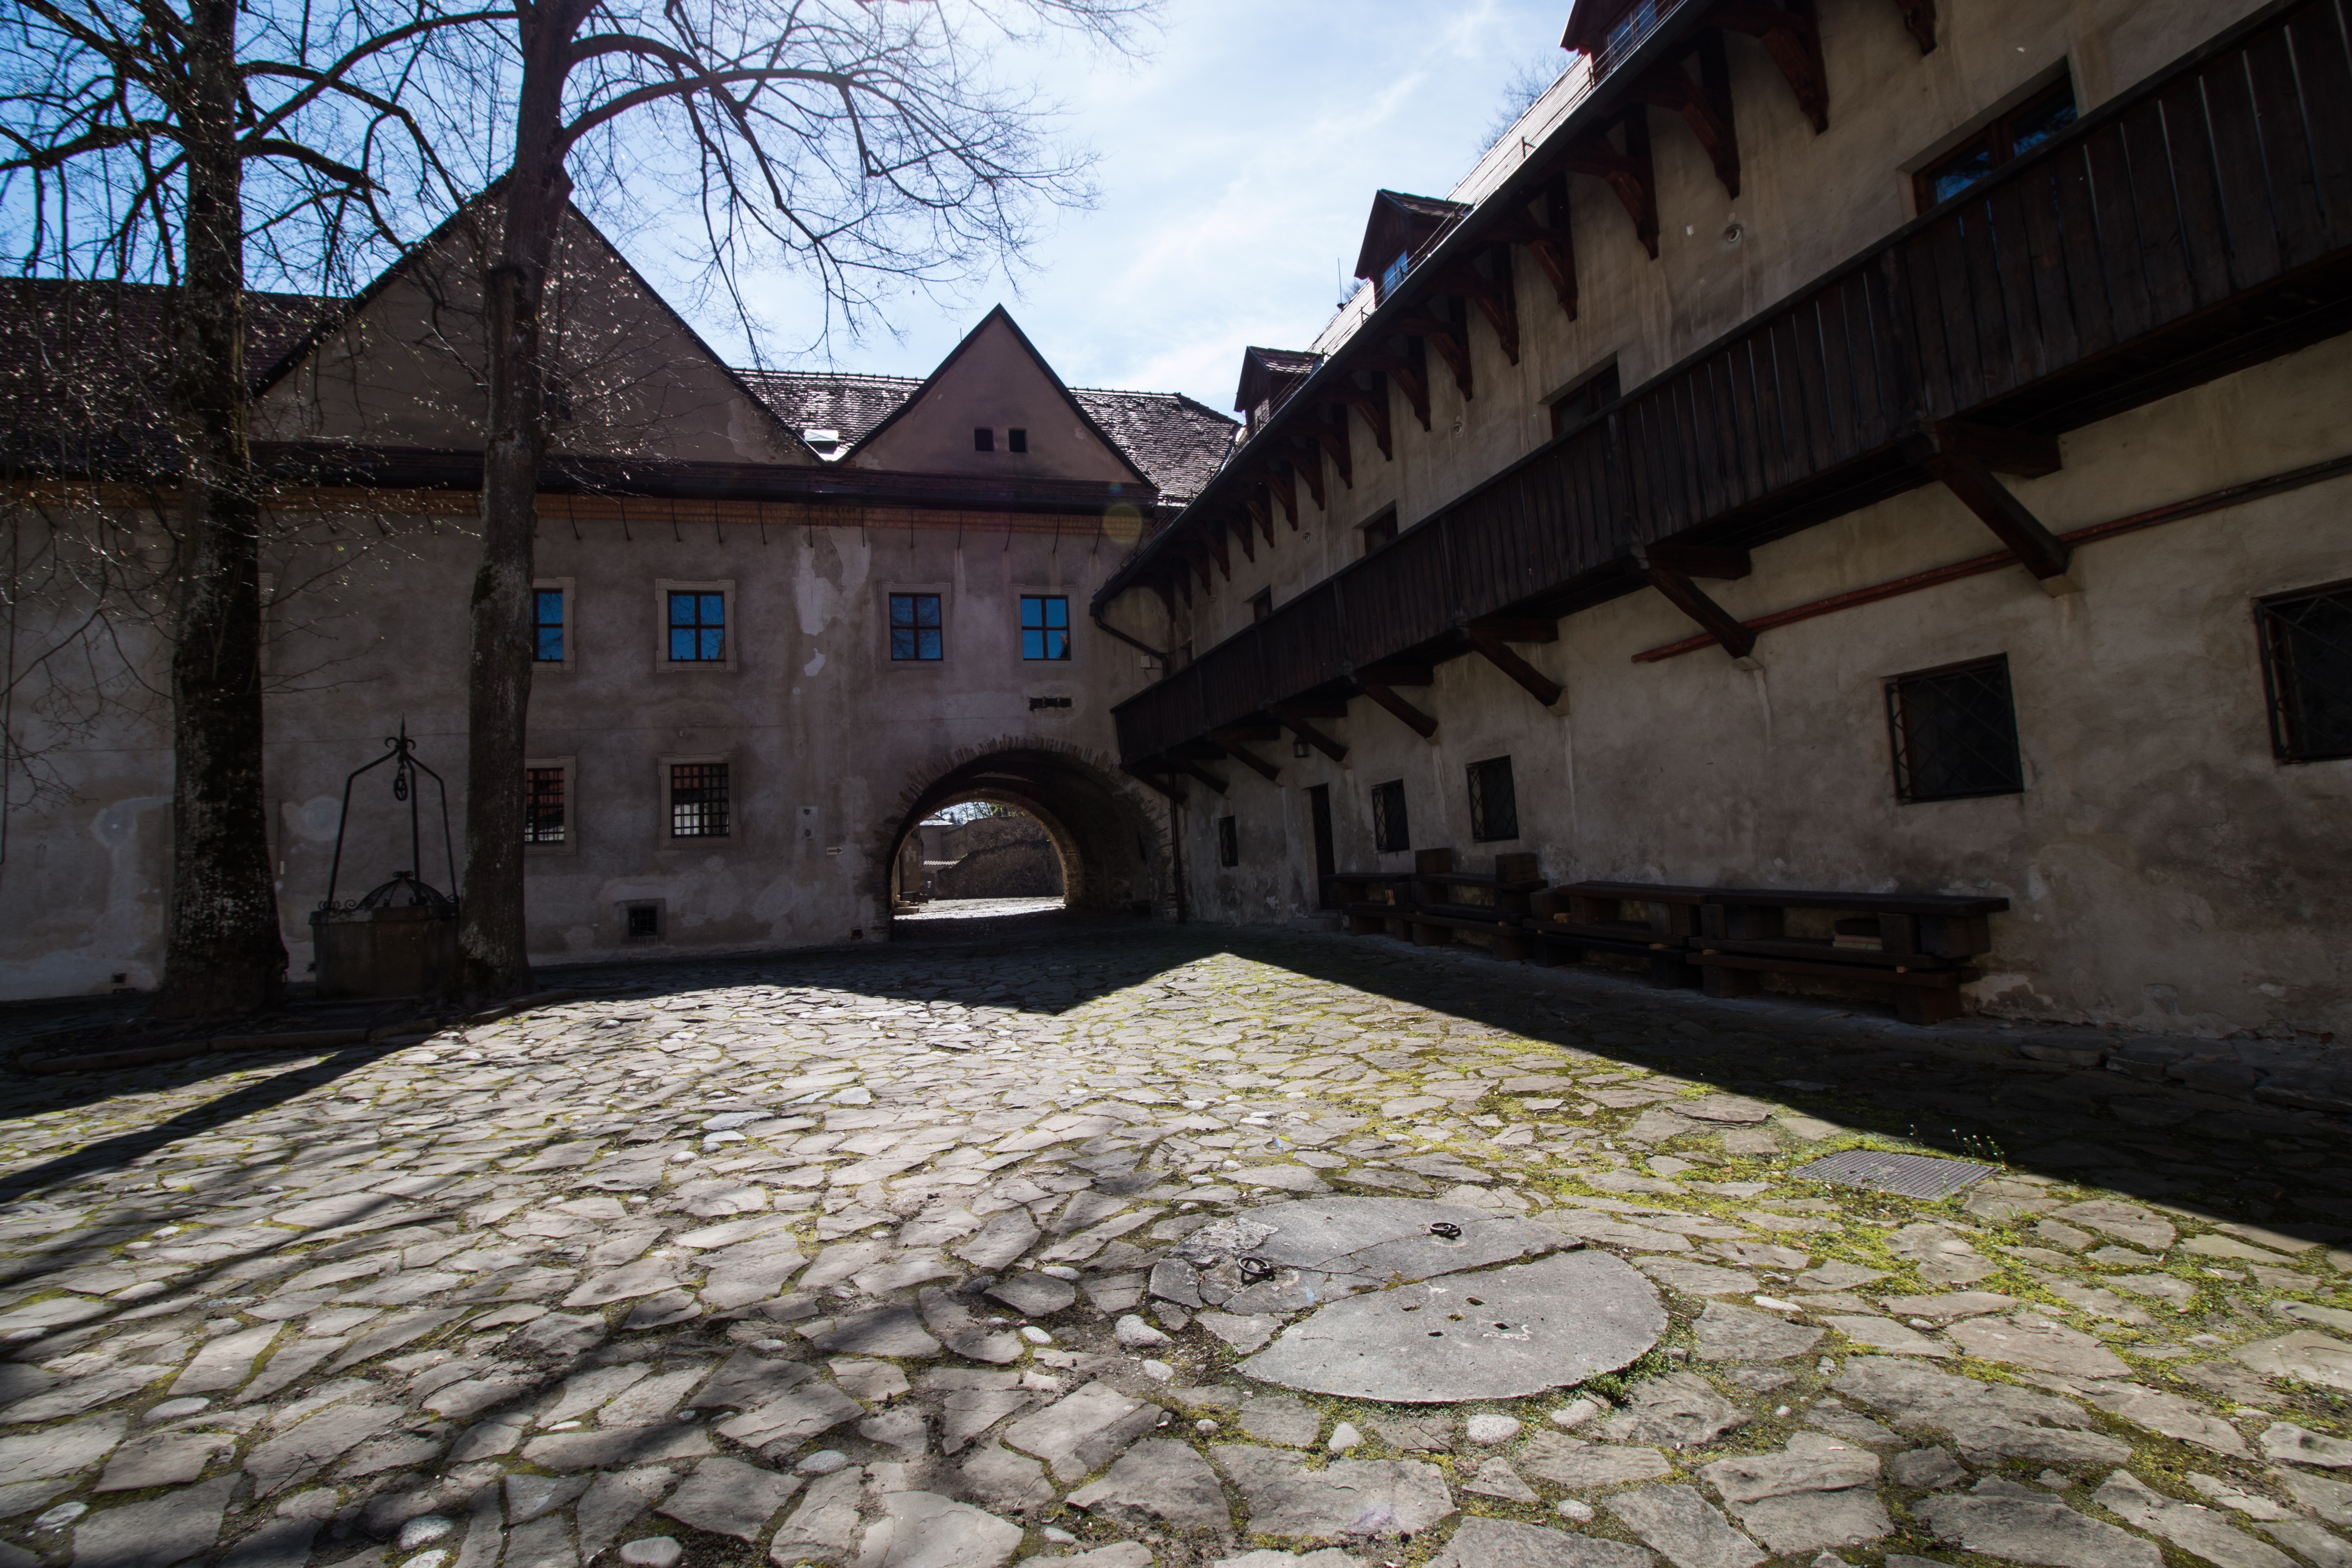
nature, path, architecture, street, mansion, house, town, building, alley, cobblestone, home, wall, summer, travel, village, clear, peace, holiday, facade, property, courtyard, mountains, ruins, estate, neighbourhood, slovakia, pieniny, urban area, red monastery, residential area, three crowns